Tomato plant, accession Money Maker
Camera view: tilt-top (135 deg); turntable rotation: 210 degrees
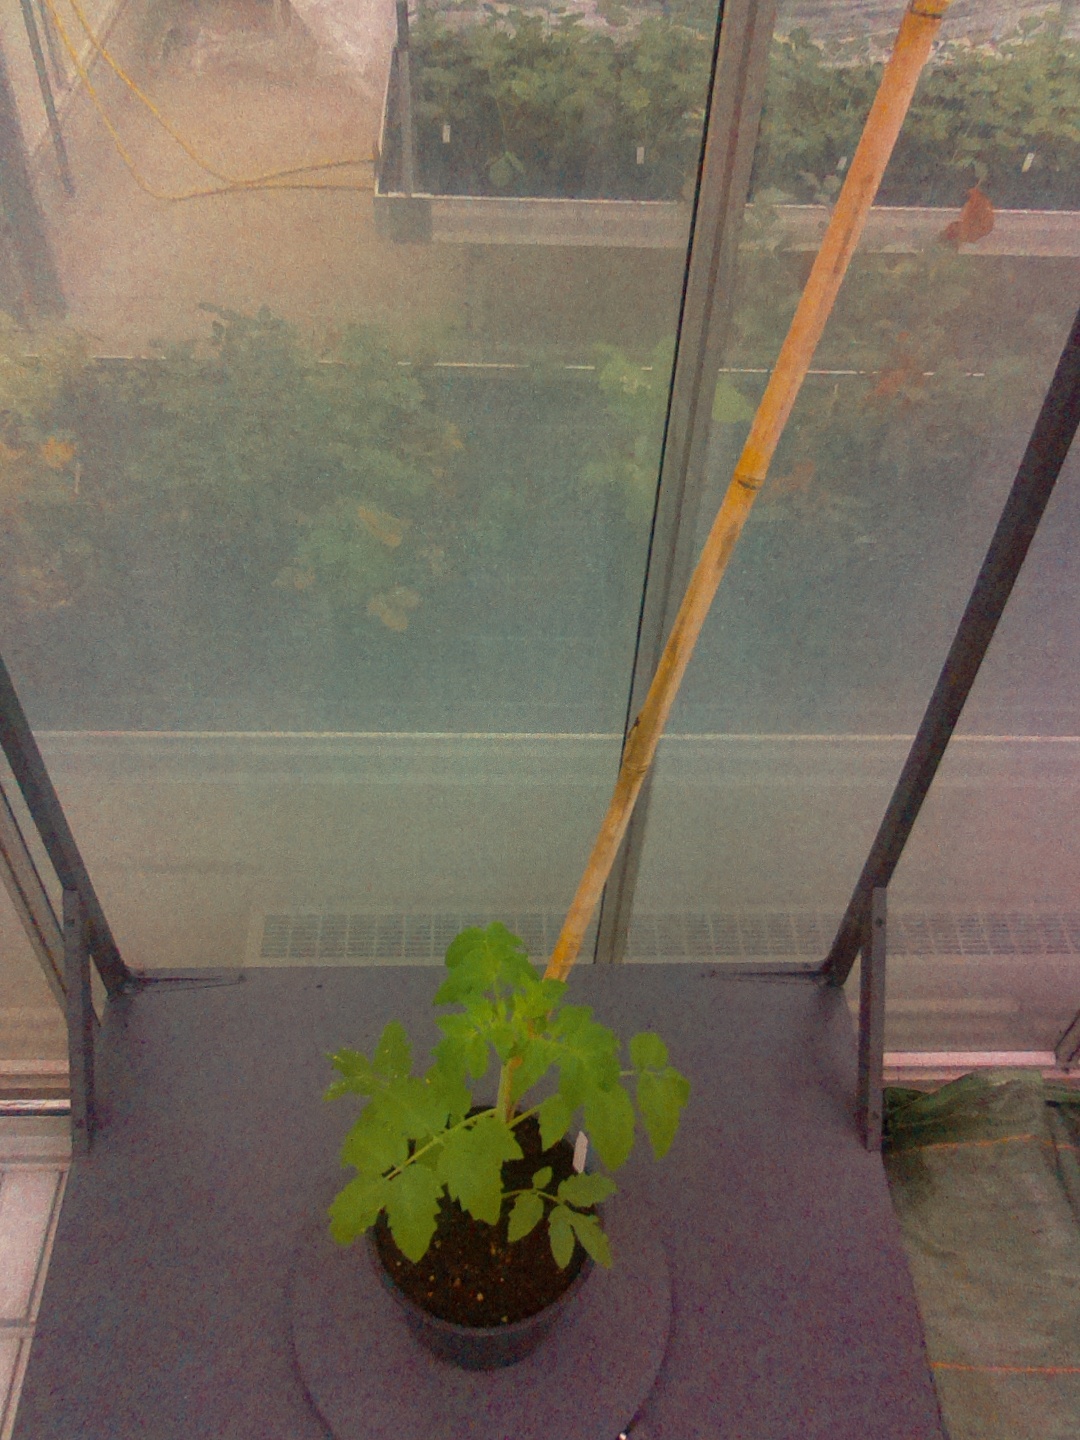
BBCH growth stage 13: 6 of true leaves visible